Statue of Christopher Columbus (Baltimore)

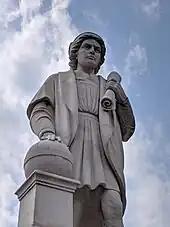

The marble sculpture depicted Christopher Columbus. The memorial included a marble base featuring the three ships of the Columbus fleet: the Niña, the Pinta, and the Santa María. It bore the inscription "Discoverer of America."